Argentine Naval Aviation

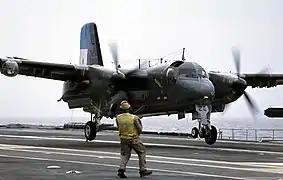
S-2T Tracker landing on during TEMPEREX 2002

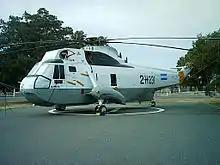
Sikorsky Sea King, preserved at MUAN

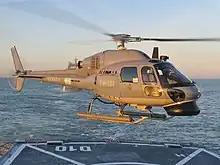
Fennec on ARA "Almirante Brown".

The "Fuerza Aeronaval 1" (FAE1) is based at Punta Indio Naval Air Base, near La Plata, Buenos Aires.